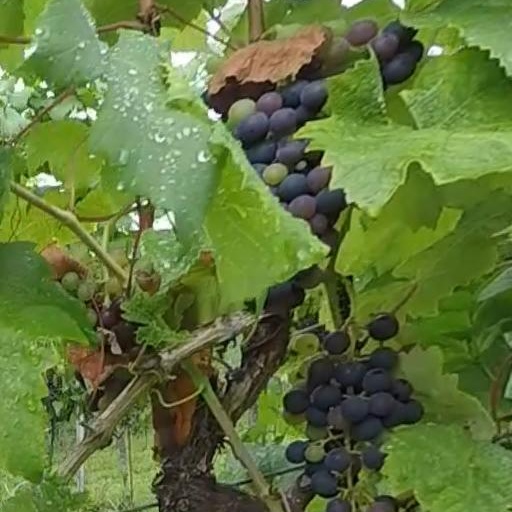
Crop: grape